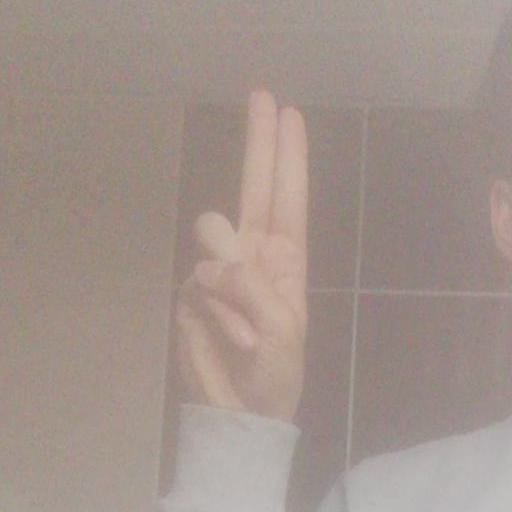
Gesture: two_up